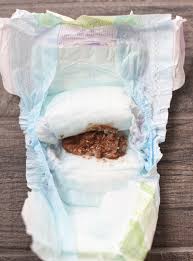
Waste category: trash